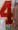
Number: 4